Chaukat Raja

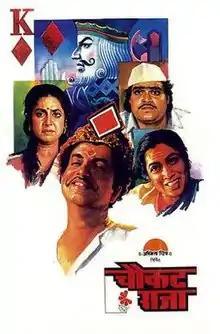
Theatrical release poster

Chaukat Raja is a 1991 Indian Marathi-language family drama film directed by Sanjay Surkar and produced by Smita Talwalkar, starring Dilip Prabhavalkar, Ashok Saraf, Smita Talwalkar and Sulabha Deshpande. The story revolves around the mentally ill Nandu (portrayed by Dilip Prabhavalkar) and his life journey.